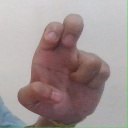
अक्षर: अ